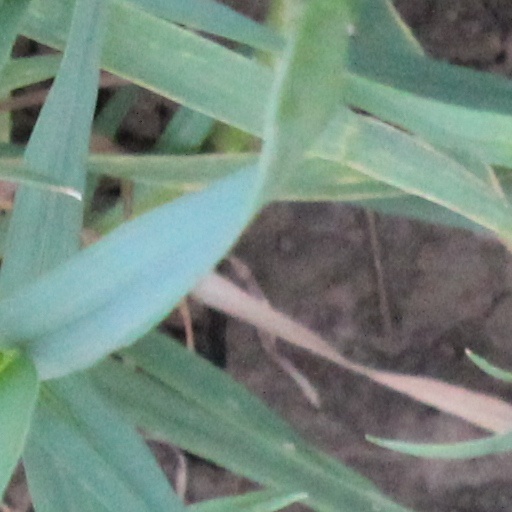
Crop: wheat